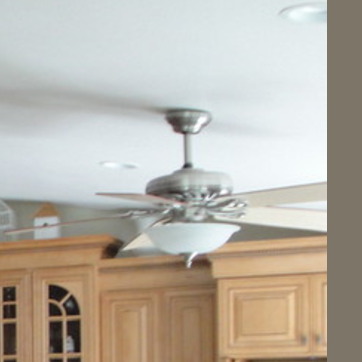
Material: metal